Epilä

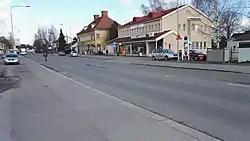
Epilä along the Pispala Highway

Epilä is a district in Tampere, Finland. The area is bordered on the north by the Tampere–Pori railway and Lielahti, on the east by Hyhky's Vaakonkatu, on the west by Rahola and on the south by Kaarila.